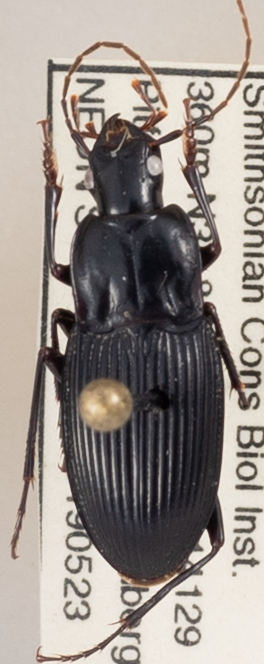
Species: Dicaelus politus
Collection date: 2019-05-23
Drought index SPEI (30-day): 0.522
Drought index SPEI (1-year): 2.09
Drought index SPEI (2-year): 2.09